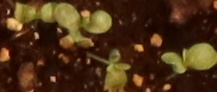
Label: Flax